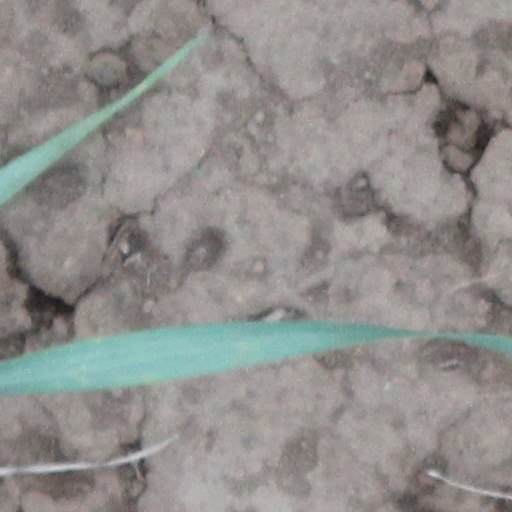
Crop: wheat